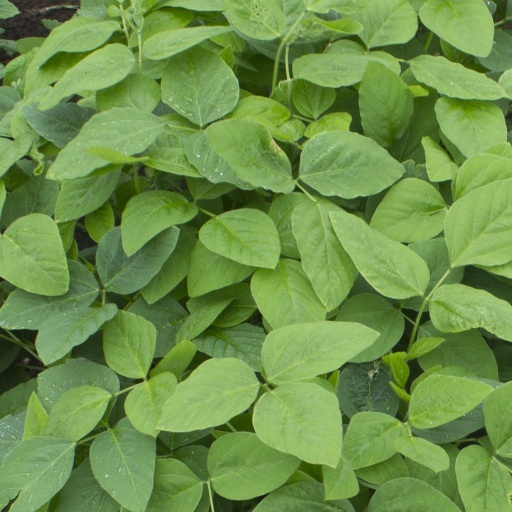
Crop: soybean